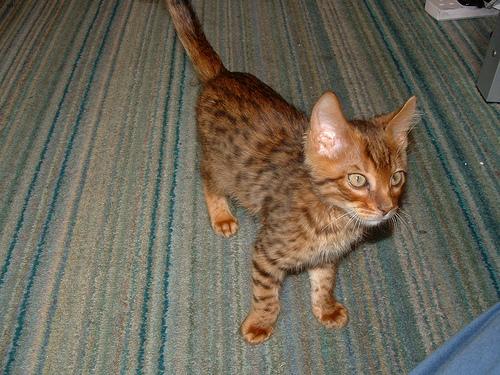
Breed: Bengal